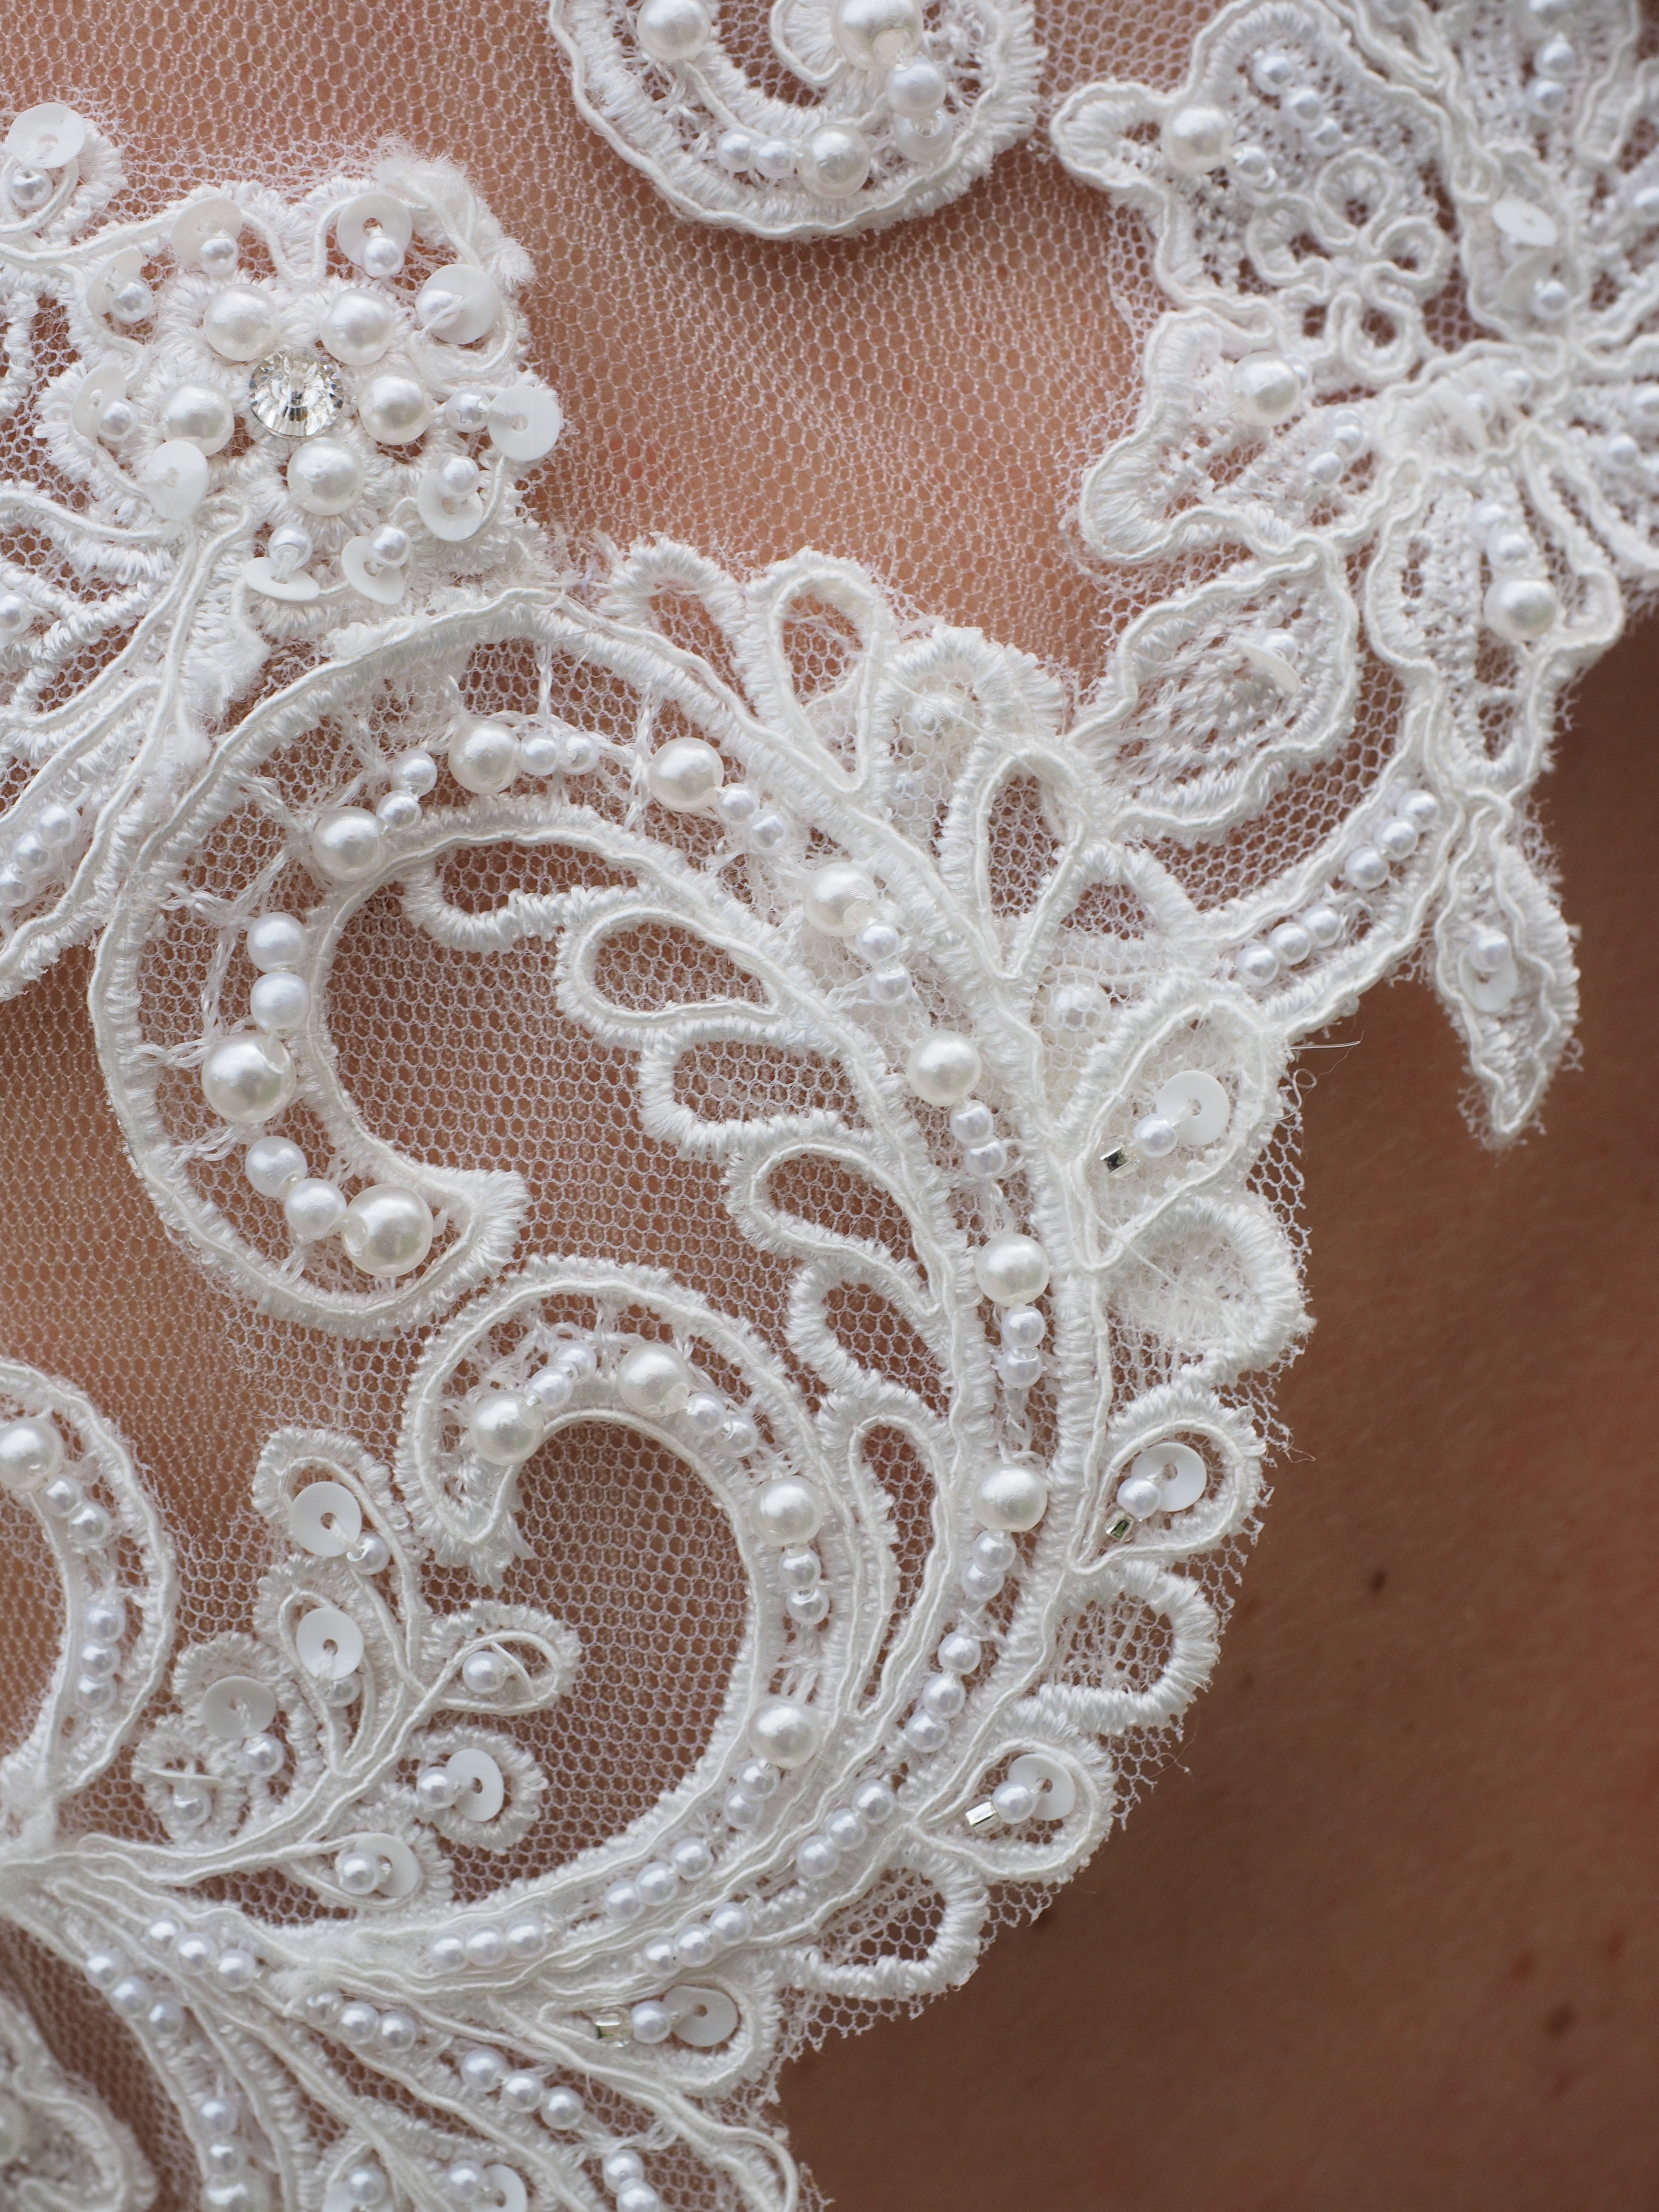
white, pattern, lace, clothing, wedding, wedding dress, bride, marriage, material, ornament, fabric, crochet, textile, art, great, dress, design, move, beautiful, swatch, beads, noble, sequins, floral design, doily, bridal fashion, lace fabric, wedding styling, fashion accessory